Henry Richards (Queensland politician)

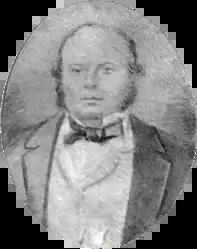

Henry Richards (1821—1868) was a politician in Queensland, Australia. He was a Member of the Queensland Legislative Assembly.